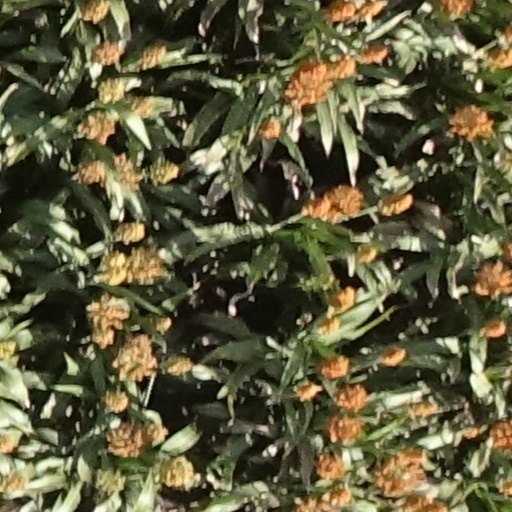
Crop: sorghum